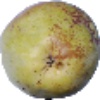
Label: Pear Williams 1